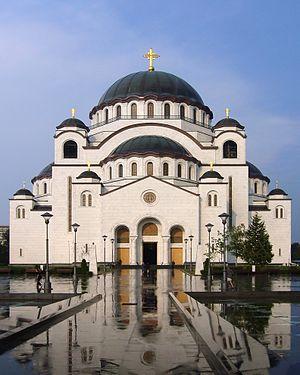
Temple de Saint-Sava, Belgrade (Serbie).